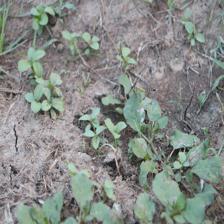
Label: BroadLeafWeed